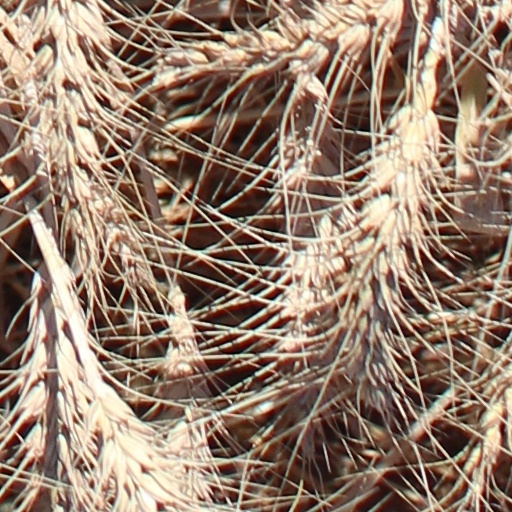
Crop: wheat